Cinco y Diez

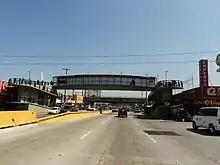
Cinco y Diez pedestrian bridge

La Cinco y Diez (lit. "The Five and Ten", also written "La 5 y 10"), is the name of an intersection, pedestrian overpass over that intersection, public transportation hub and major retail district in La Mesa borough, Tijuana, Mexico. The name exists because a branch of the Luján/Cardenas family's "La Cinco y Diez" five and dime store once stood here, and Tijuana residents taking taxis or buses would ask to be let off by "La Cinco y Diez".